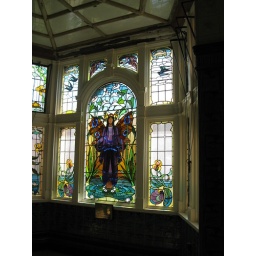
Stained glass window in Victoria baths Manchester